Mehdi Taremi

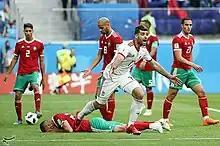
Taremi celebrating Iran's goal against Morocco in 2018 FIFA World Cup

On 12 May 2024, he scored a 98th-minute goal in a 2–1 victory against Boavista, marking his final appearance for Porto at Estádio do Dragão. Later that month, on 26 May, he scored a penalty in extra time, securing a 2–1 victory over Sporting CP in the 2024 Taça de Portugal final.